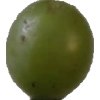
Label: grape